List of UK top-ten singles in 1958

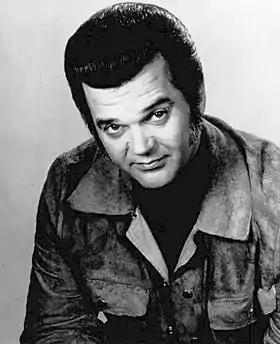
Conway Twitty (pictured in 1974) scored this year's Christmas number-one single with "It's Only Make Believe", which spent five weeks at the top of the chart.

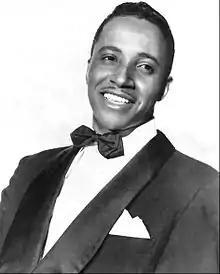
Tommy Edwards achieved his first and only UK top 10 hit in 1958 with "It's All in the Game", which spent three weeks at number-one.

The following table shows artists who achieved two or more top 10 entries in 1958, including singles that reached their peak in 1957 or 1959. The figures include both main artists and featured artists. The total number of weeks an artist spent in the top ten in 1958 is also shown.